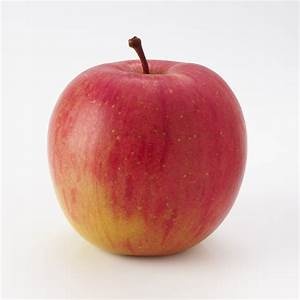
Label: apple